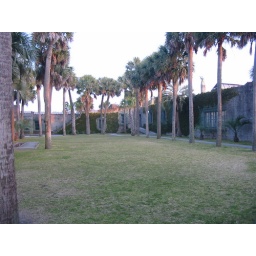
Atalaya is a castle house built in South Carolina in the 1920s in Andalusian style.